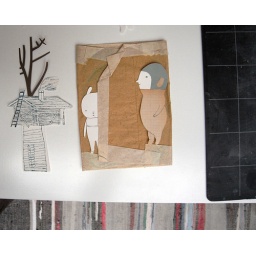
living in a paper house